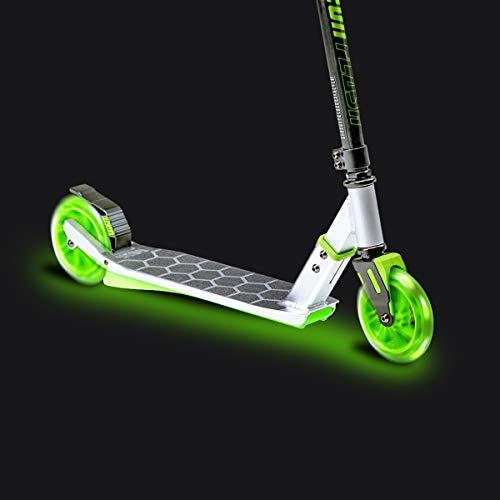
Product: Neon Flash Kids Scooter with LED Lights | Light Up Deck & Wheels Kick Scooter
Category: Sports & Outdoors | Outdoor Recreation | Skates, Skateboards & Scooters | Scooters & Equipment | Scooters | Kick Scooters
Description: LED WHEELS and KICKBOARD - The bright under-deck lights on the kickboard and colorful, motion powered LED wheels illuminate while riding for better visibility in low-light conditions, making this the perfect scooter all-year-round.
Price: $79.99
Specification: Product Dimensions:         31.9 x 17.3 x 36.4 inches ; 10 pounds    |Shipping Weight: 11.3 pounds (View shipping rates and policies)|Domestic Shipping: Item can be shipped within U.S.|International Shipping: This item can be shipped to select countries outside of the U.S.  Learn More|ASIN: B01M8IEINK|Item model number: 100798|Batteries 2 AA batteries required. (included)|    #123    in Kick Scooters